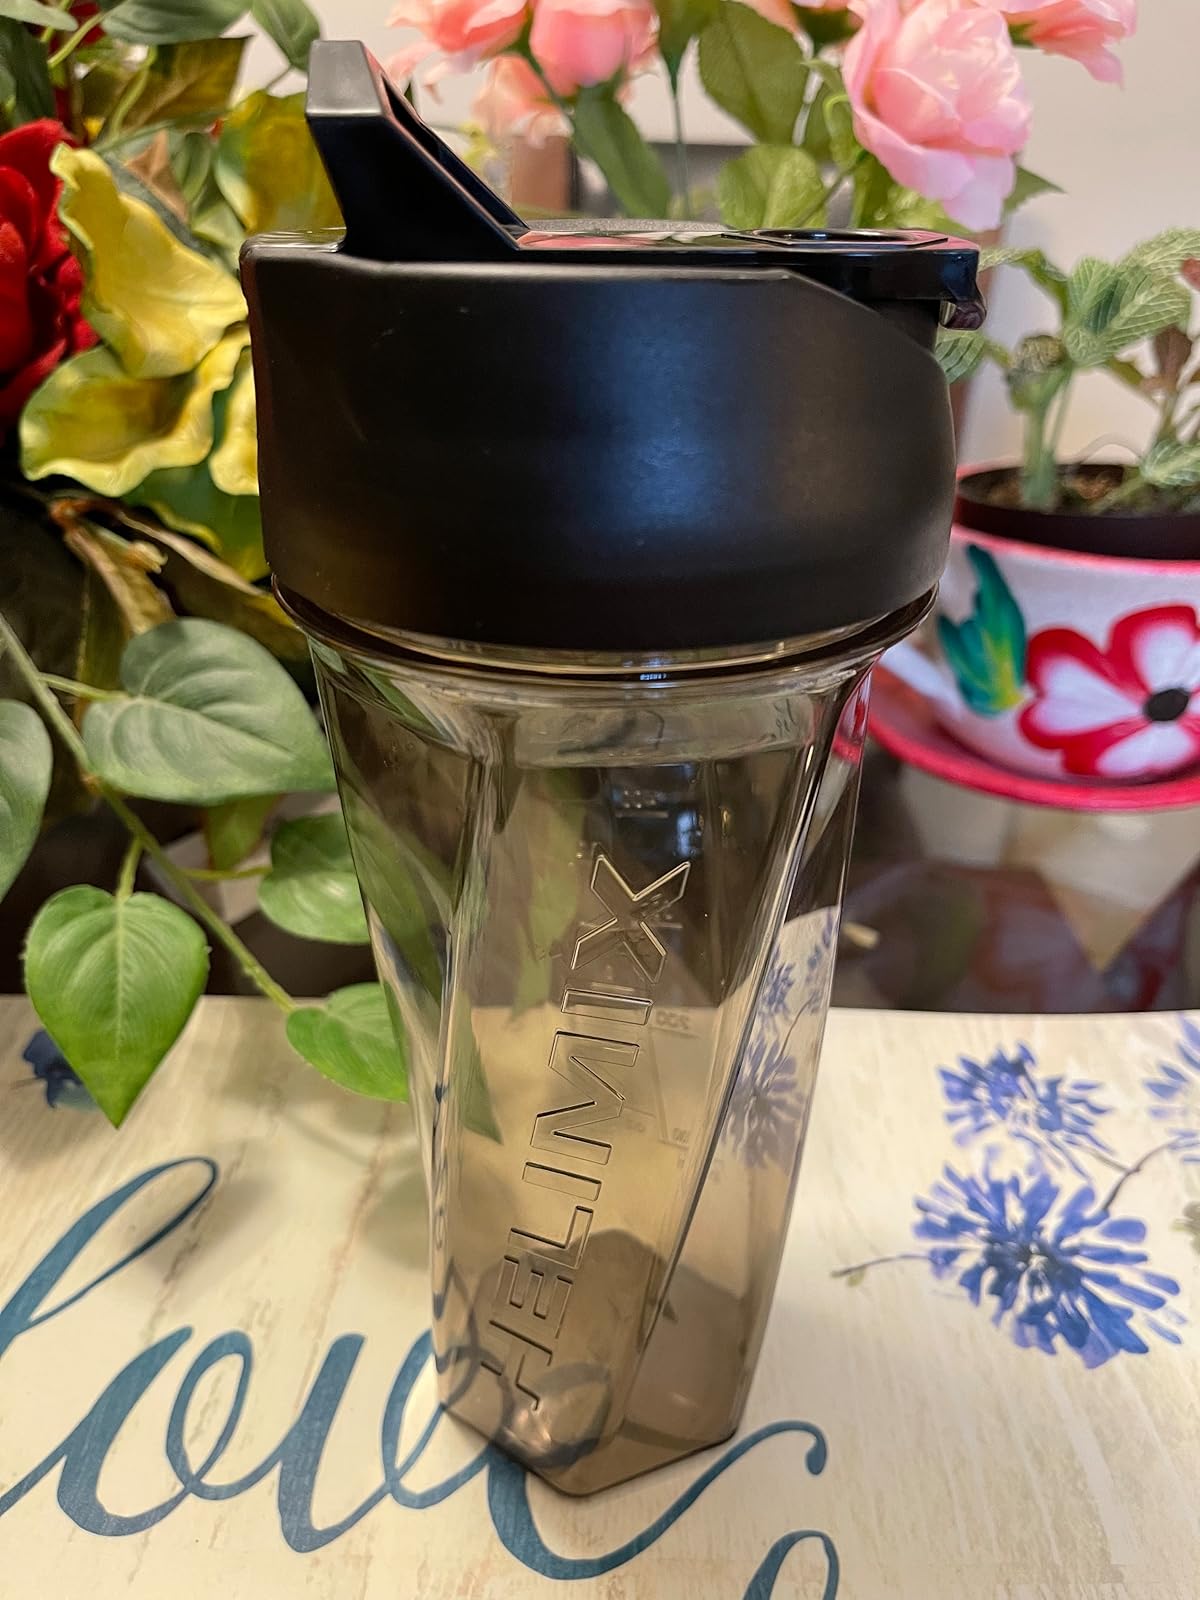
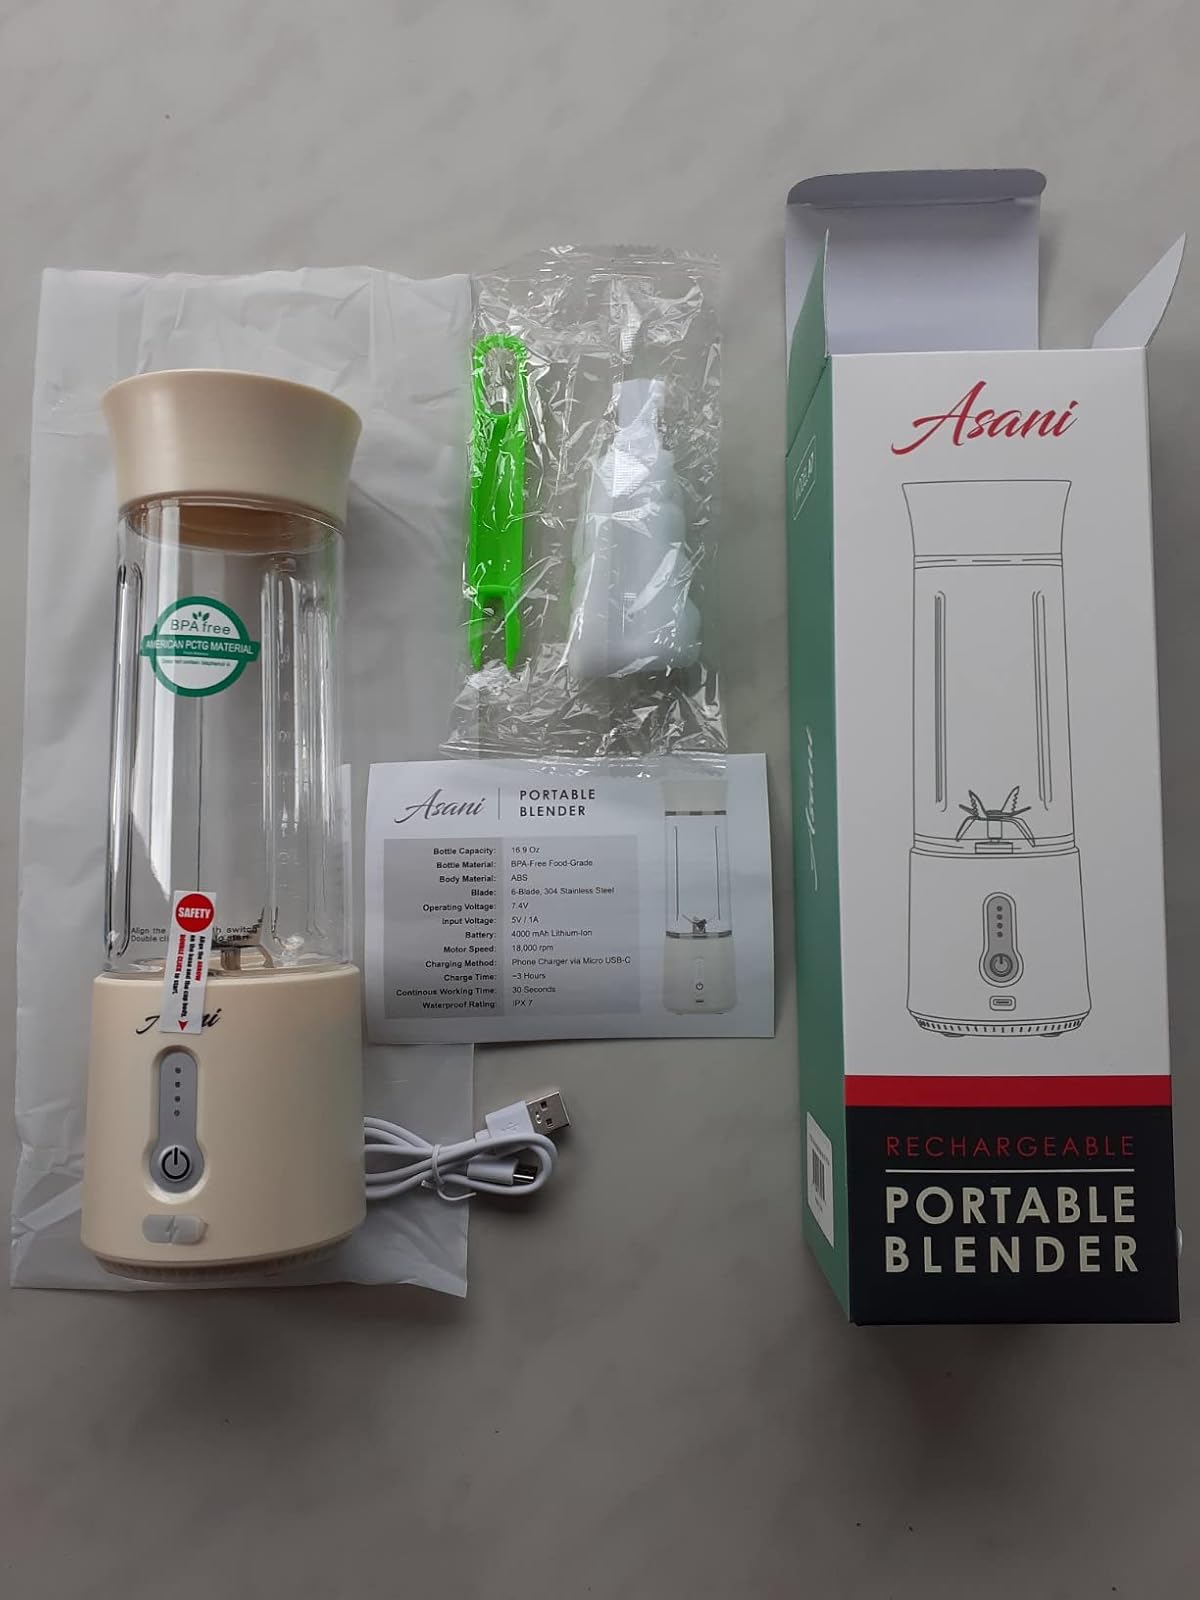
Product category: items_blender
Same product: no